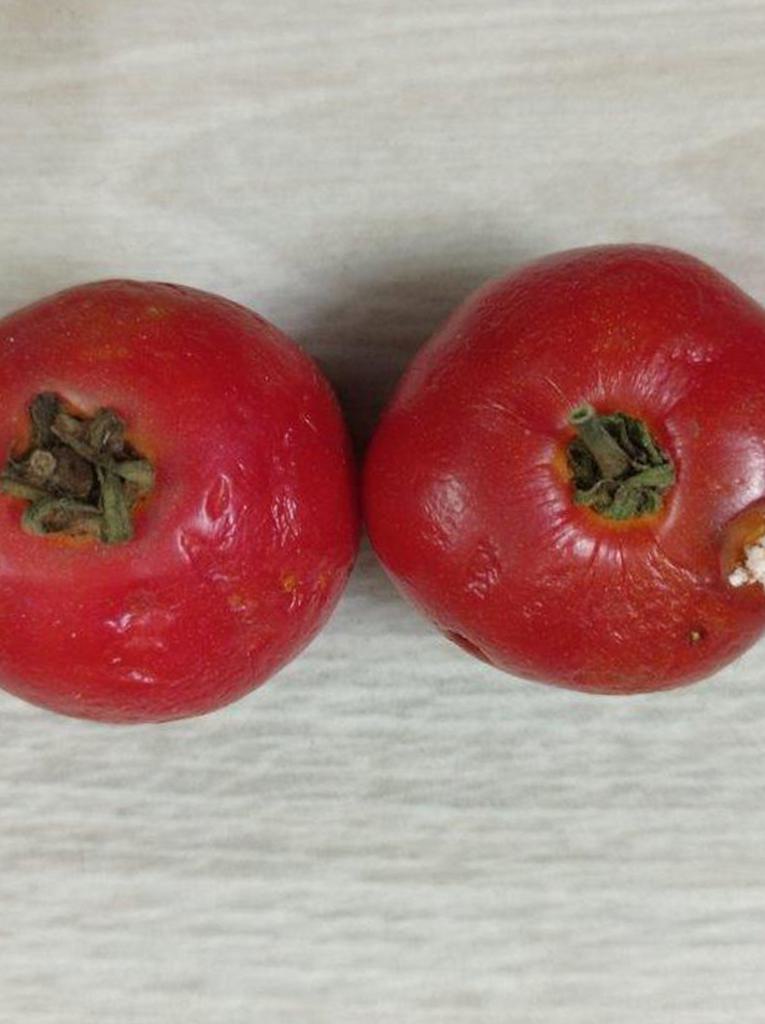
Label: Rotten